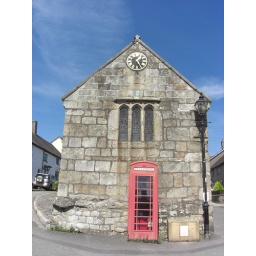
A lone K6 against the back wall of the small church in South Zeal on Dartmoor